Jean de Monchy

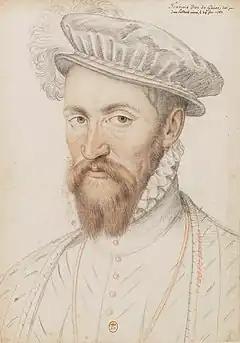
François de Lorraine, duc de Guise, who would be recalled to the kingdom in the wake of the disaster at Saint-Quentin and lead the capture of Calais

1552 was a time of military crisis in Picardie, an invasion of the kingdom having been undertaken to take the drive out of the royal campaign into the Three Bishoprics, the Holy Roman Emperor marching to seize La Fère in Picardie from the French in October. Therefore, Henri instructed the governor the duc de Vendôme to look to Sénarpont and Villebon for advice on how to navigate through the situation.